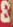
Number: 8